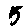
Label: 5